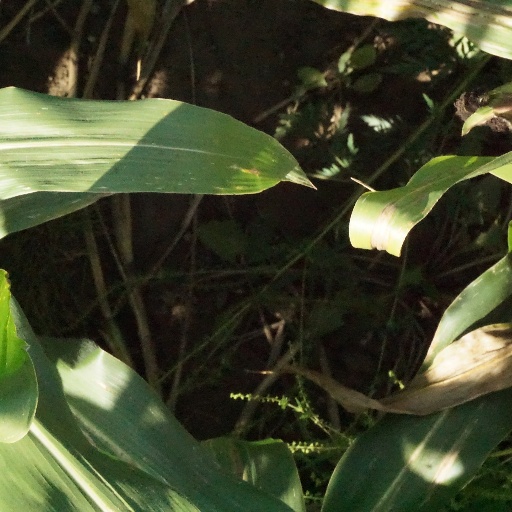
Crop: maize; corn